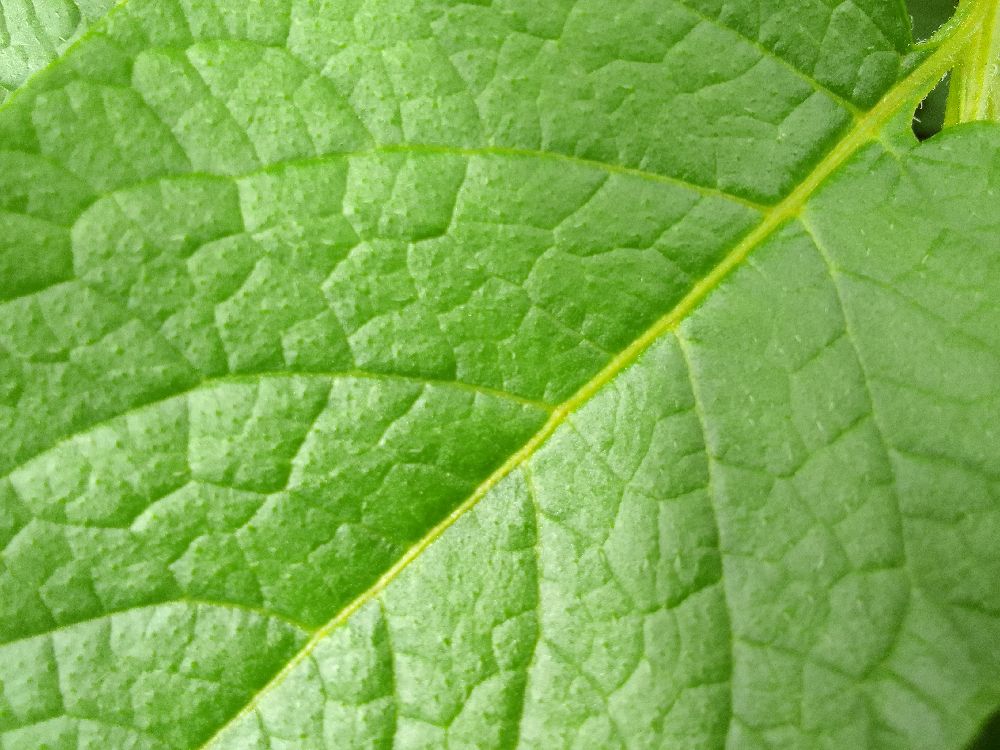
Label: Healthy